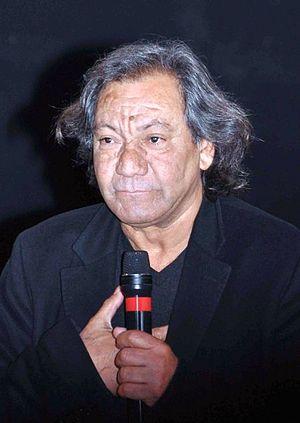
Tony Gatlif à l'avant-première du film Liberté
Boualem Dahmani, dit Tony Gatlif, est un réalisateur, scénariste, compositeur, acteur et producteur français, né le 10 septembre 1948 à Alger.